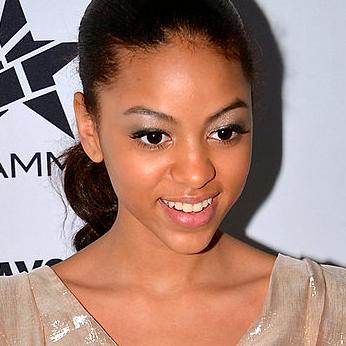
Age: 15